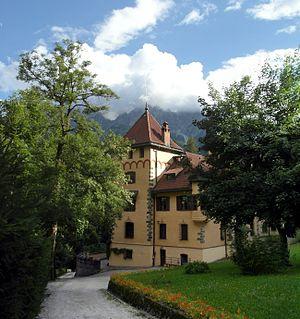
San Candido est une commune d'environ 3 400 habitants située dans la province autonome de Bolzano dans la région du Trentin-Haut-Adige, dans le nord-est de l'Italie. Marktgemeinde depuis 1303, San Candido est aujourd'hui une petite ville touristique des Dolomites. Incluse dans le parc naturel de Tre Cime, son économie est très liée aux activités de sports d'hiver et d'été de sa station de ski.